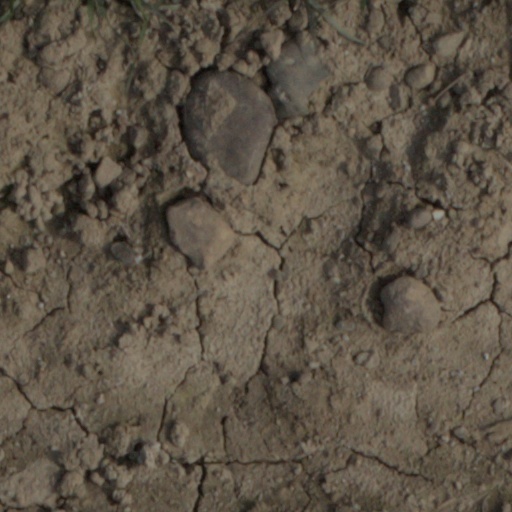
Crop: wheat